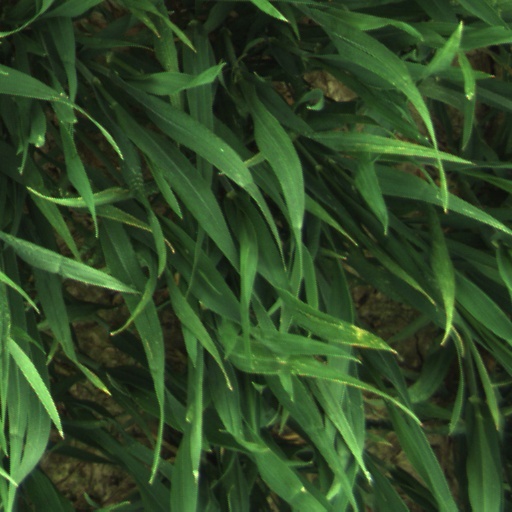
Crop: wheat